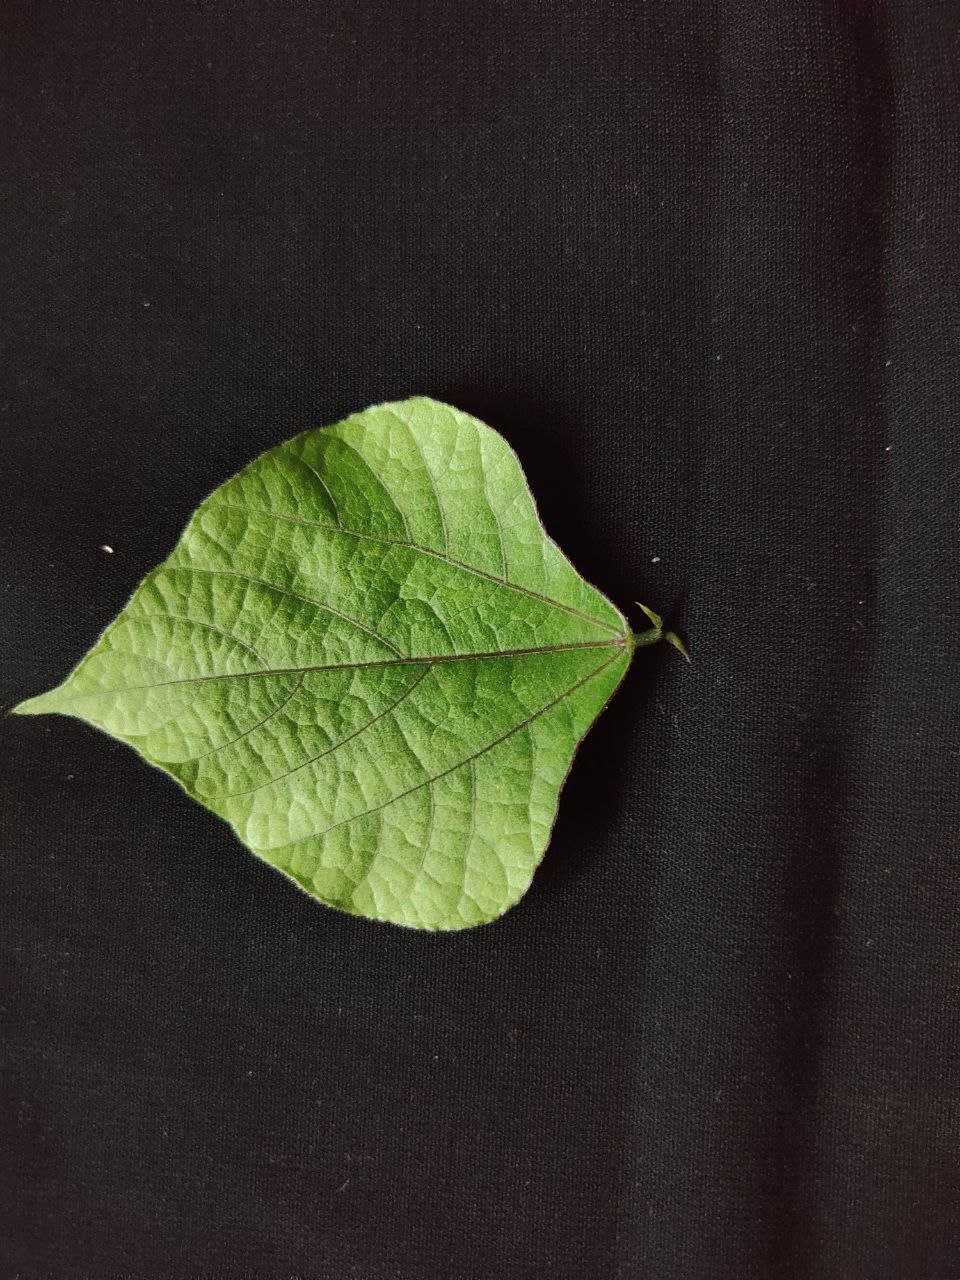
Crop: bean
Leaf condition: Fresh Leaf